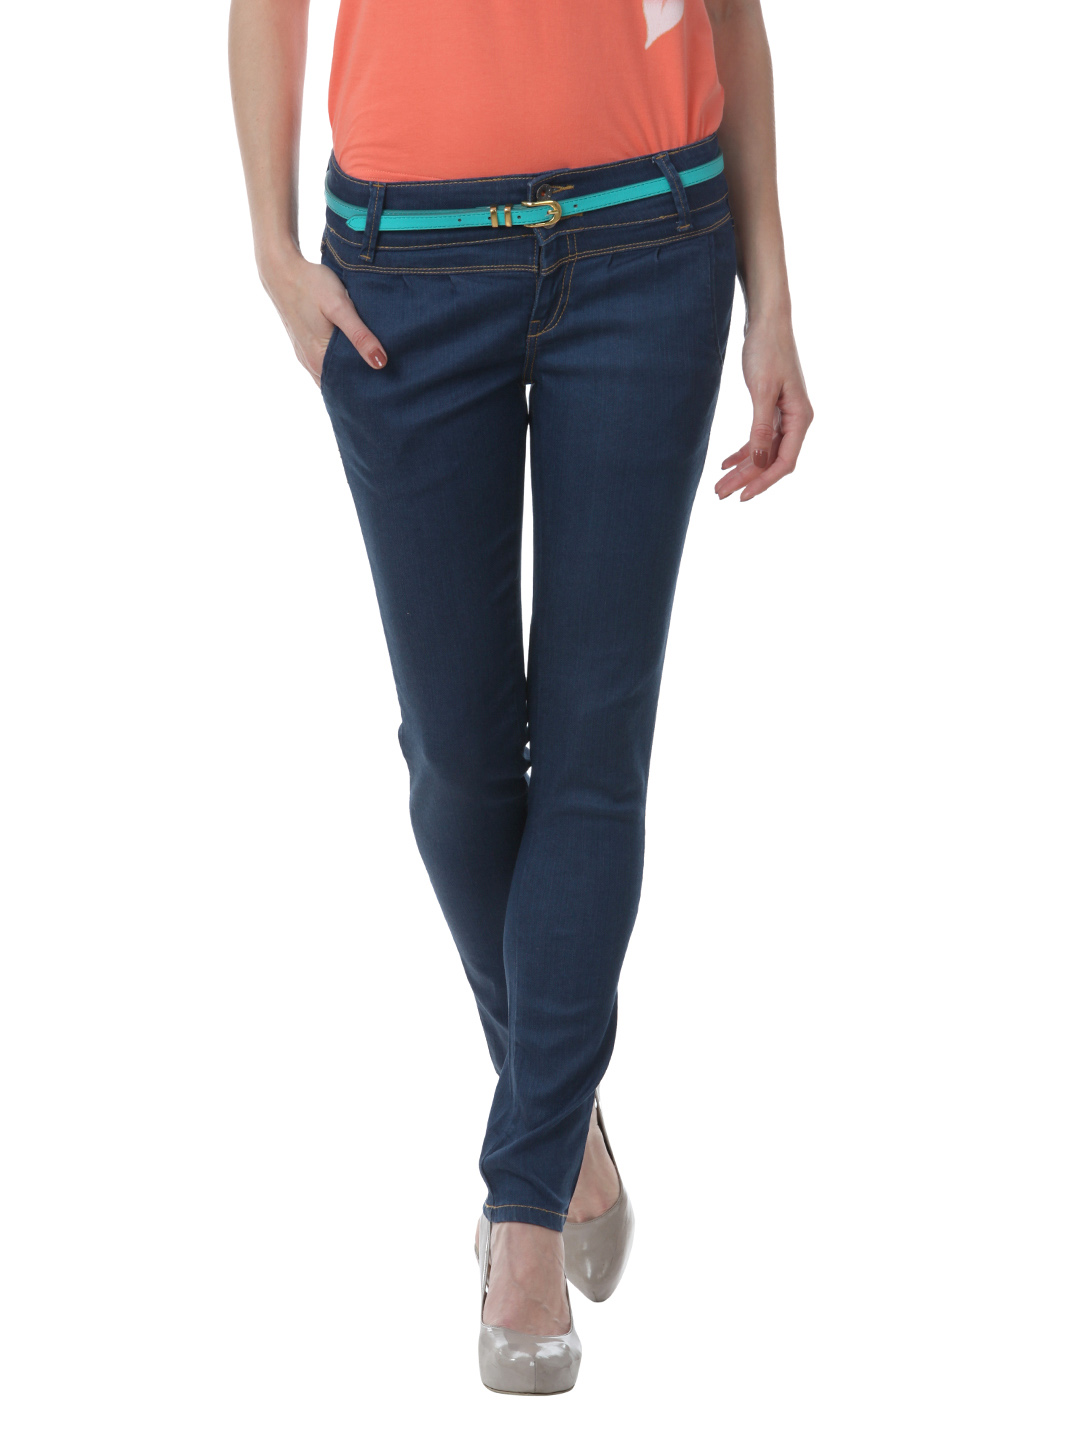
United Colors of Benetton Women Navy Blue Jeans
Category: Apparel / Bottomwear / Jeans
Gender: Women
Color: Navy Blue
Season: Summer 2012
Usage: Casual